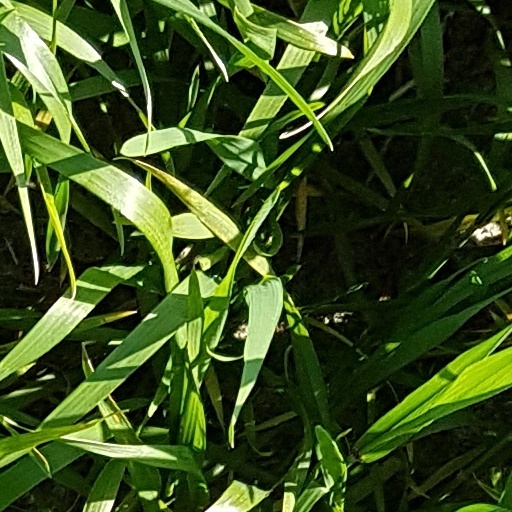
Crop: wheat